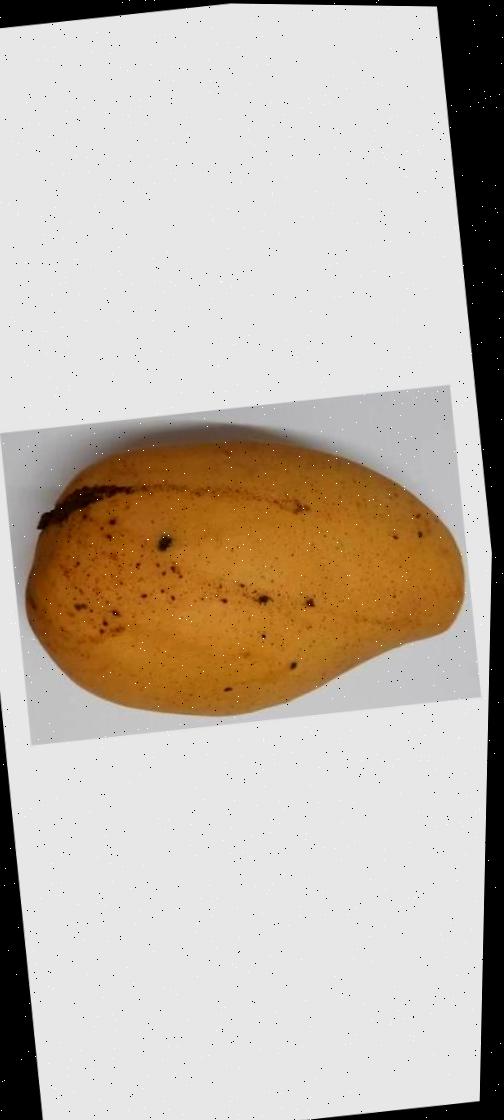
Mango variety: Katimon